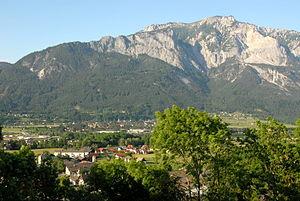
Nötsch im Gailtal est une commune autrichienne du district de Villach-Land en Carinthie.